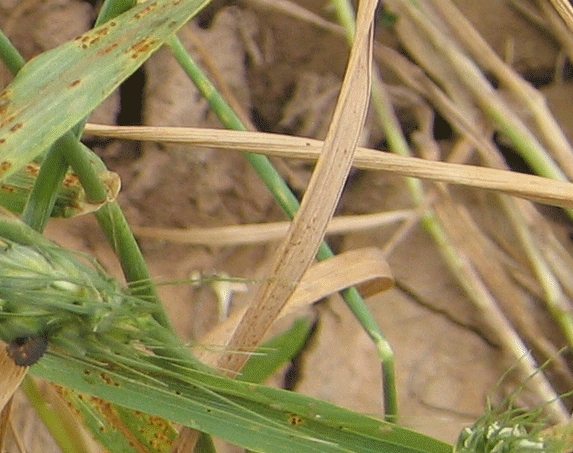
Label: Wheat___Brown_Rust